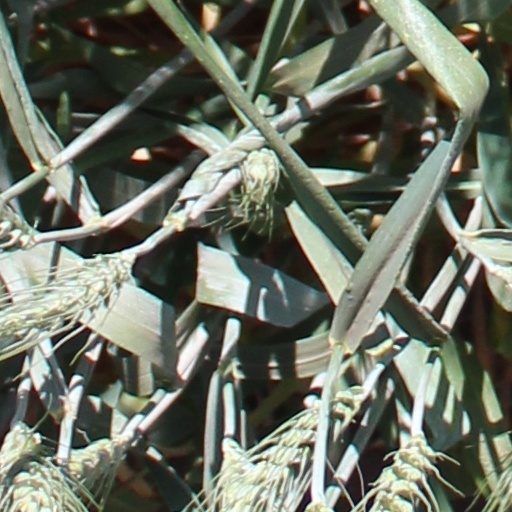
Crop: wheat